Marthandam

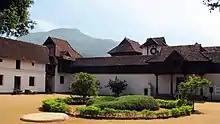
Padmanabhapuram Palace

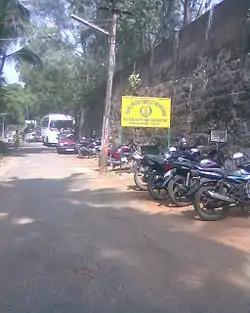
Udayakiri fort

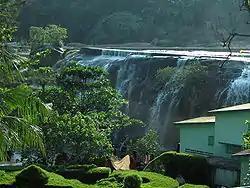
Thriparappu falls

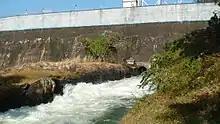
Pechiparai dam

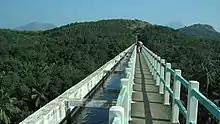
Mathur Aqueduct - one of the largest Aqueducts in Asia

The Mathur Aqueduct is one of the longest and highest aqueducts in South Asia and is a popular tourist spot in Kanyakumari District. The aqueduct is built across the Pahrali river, a small river that rises in the Mahendragiri Hills of the Western Ghats. Mathur Aqueduct itself carries water of the Pattanamkal canal for irrigation over the Pahrali river, from one hill to another, for a distance of close to one kilometre. This Aqueduct is necessitated due to the undulating terrain of the area, which is also adjacent to the hills of the Western Ghats.